Márcio May

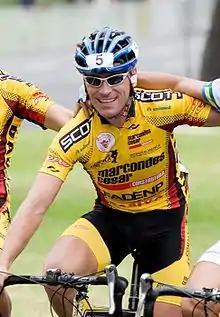

Márcio May (born 22 May 1972) is a Brazilian road bicycle and track cyclist, who competed in three Summer Olympics (1992, 1996 and 2004) for his native country. He won two bronze medals during his career at the Pan American Games (1995 and 1999). May retired from professional cycling in January 2008. His last race was the Copa América de Ciclismo, in which he rode for the Scott–Marcondes Cesar–São José dos Campos team. He returned to racing at the amateur level in 2016, and currently rides for club team FMD Rio do Sul–Royal Ciclo–Dalthon.